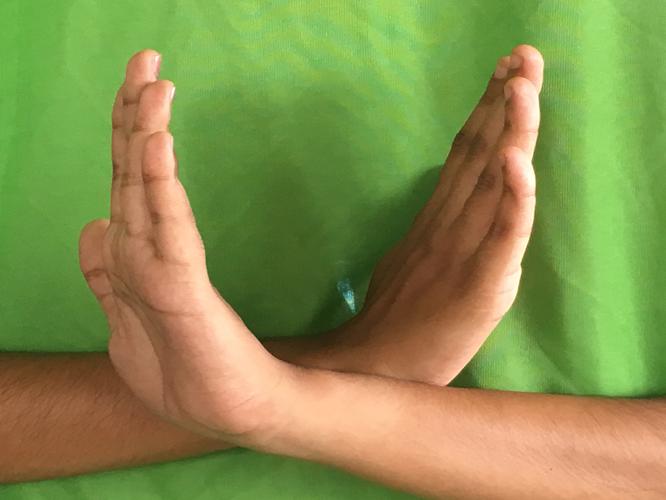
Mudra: Swastikam
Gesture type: double_hand